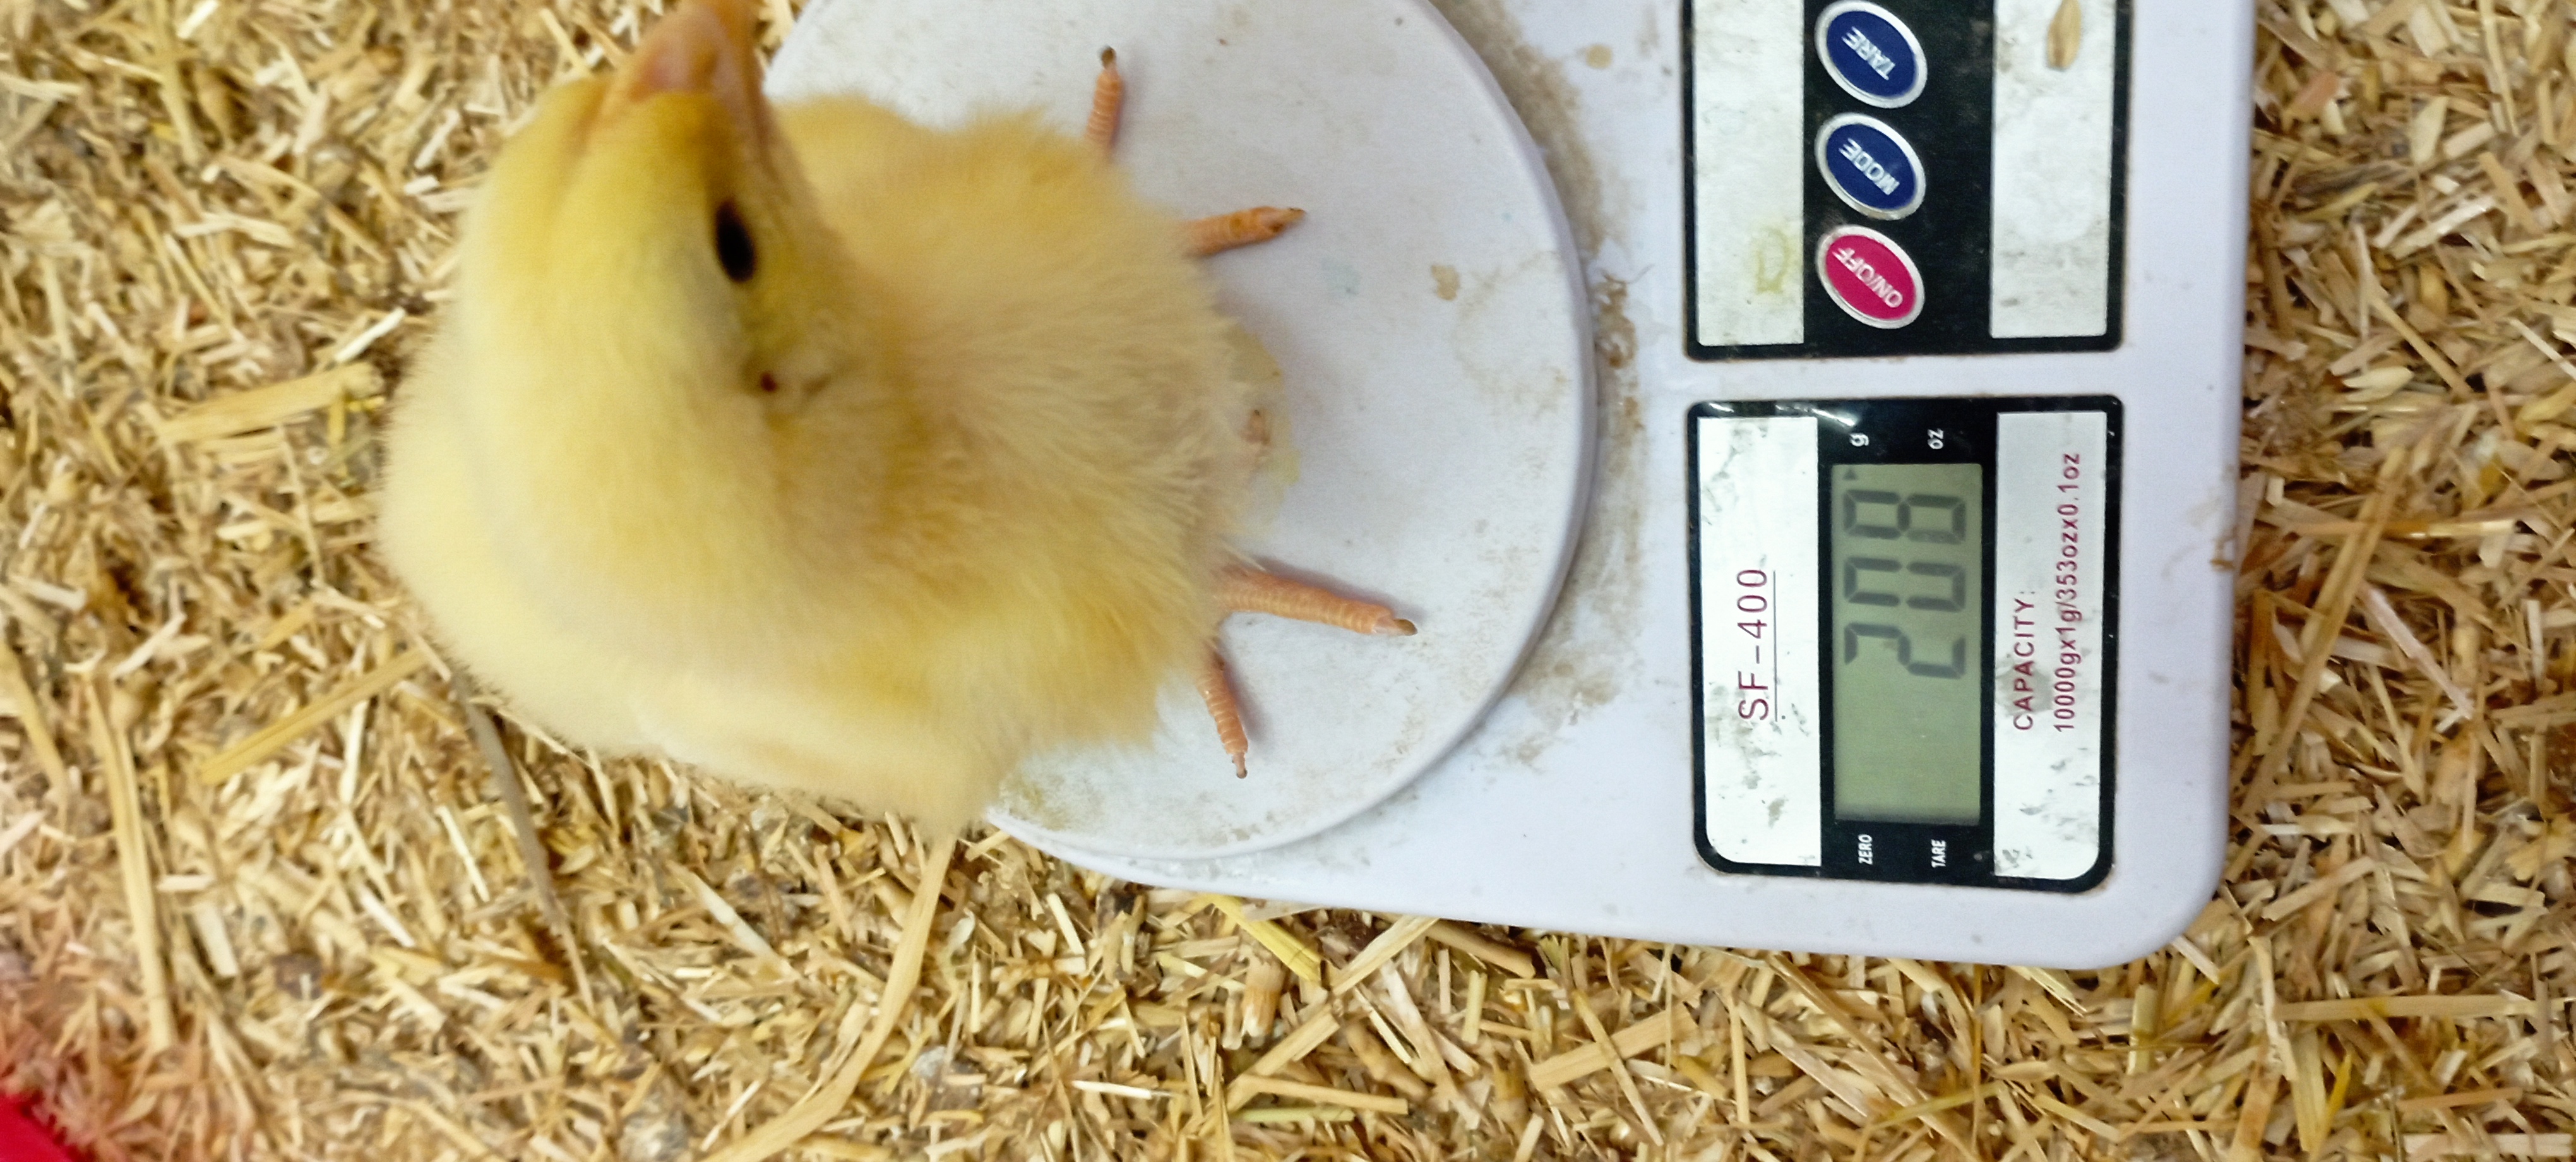
Weight: 207 g